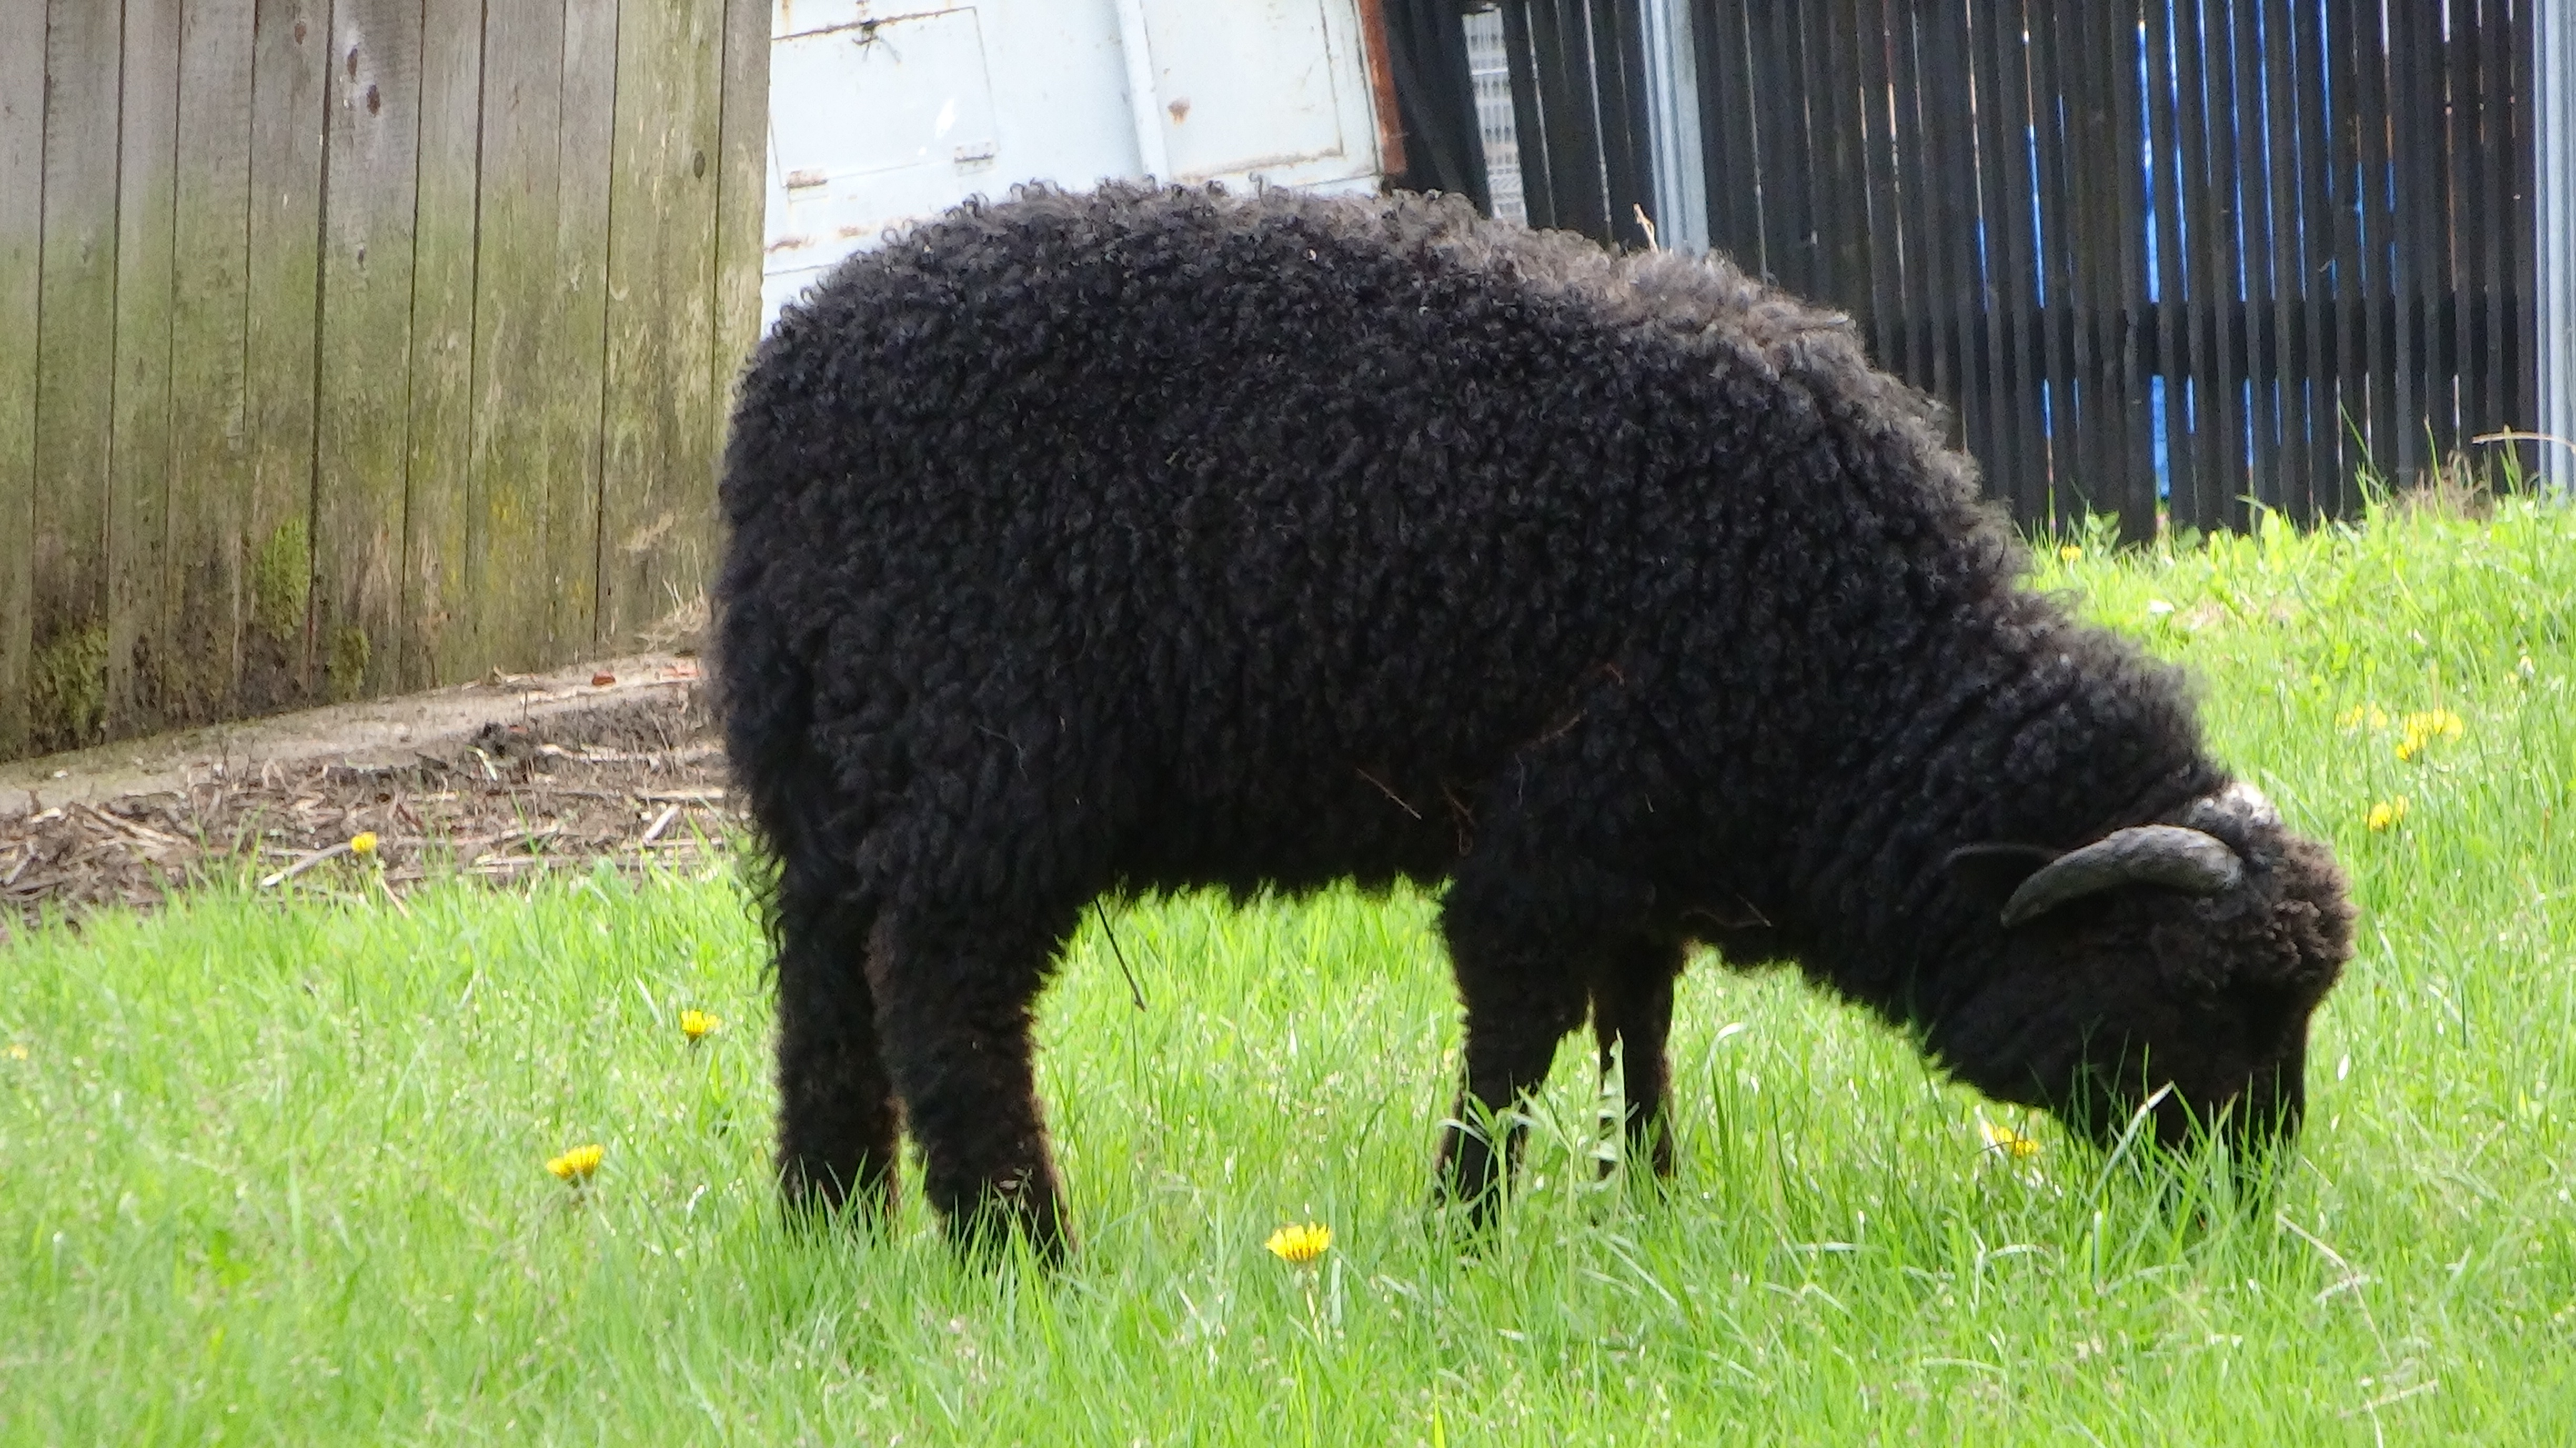
nature, grass, animal, pasture, grazing, sheep, mammal, wool, fauna, mountains, vertebrate, sheeps, bison, tatry, black sheep, pasture land, rumination, cattle like mammal, cow goat family